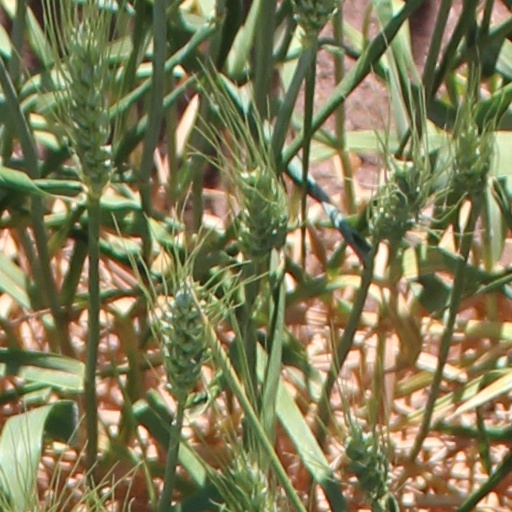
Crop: wheat